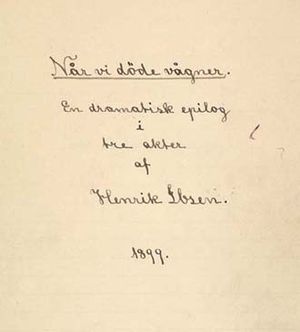
Laura Kieler / Model for Nora og Irene
Titelblad til Ibsens skuespil Når vi døde vågner fra 1899, hvor han igen var inspireret af Kieler.
Laura Petersen, gift Kieler var en dansk/norsk forfatter, opvokset på Øvre-Lø gård syd for Steinkjer fra 1853. Hun var datter af foged i Inderøy, senere magistrat i Stenkjer, Morten Smith Petersen.